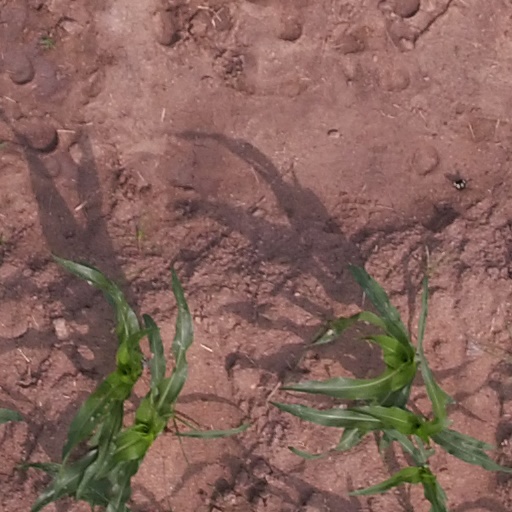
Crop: maize; corn